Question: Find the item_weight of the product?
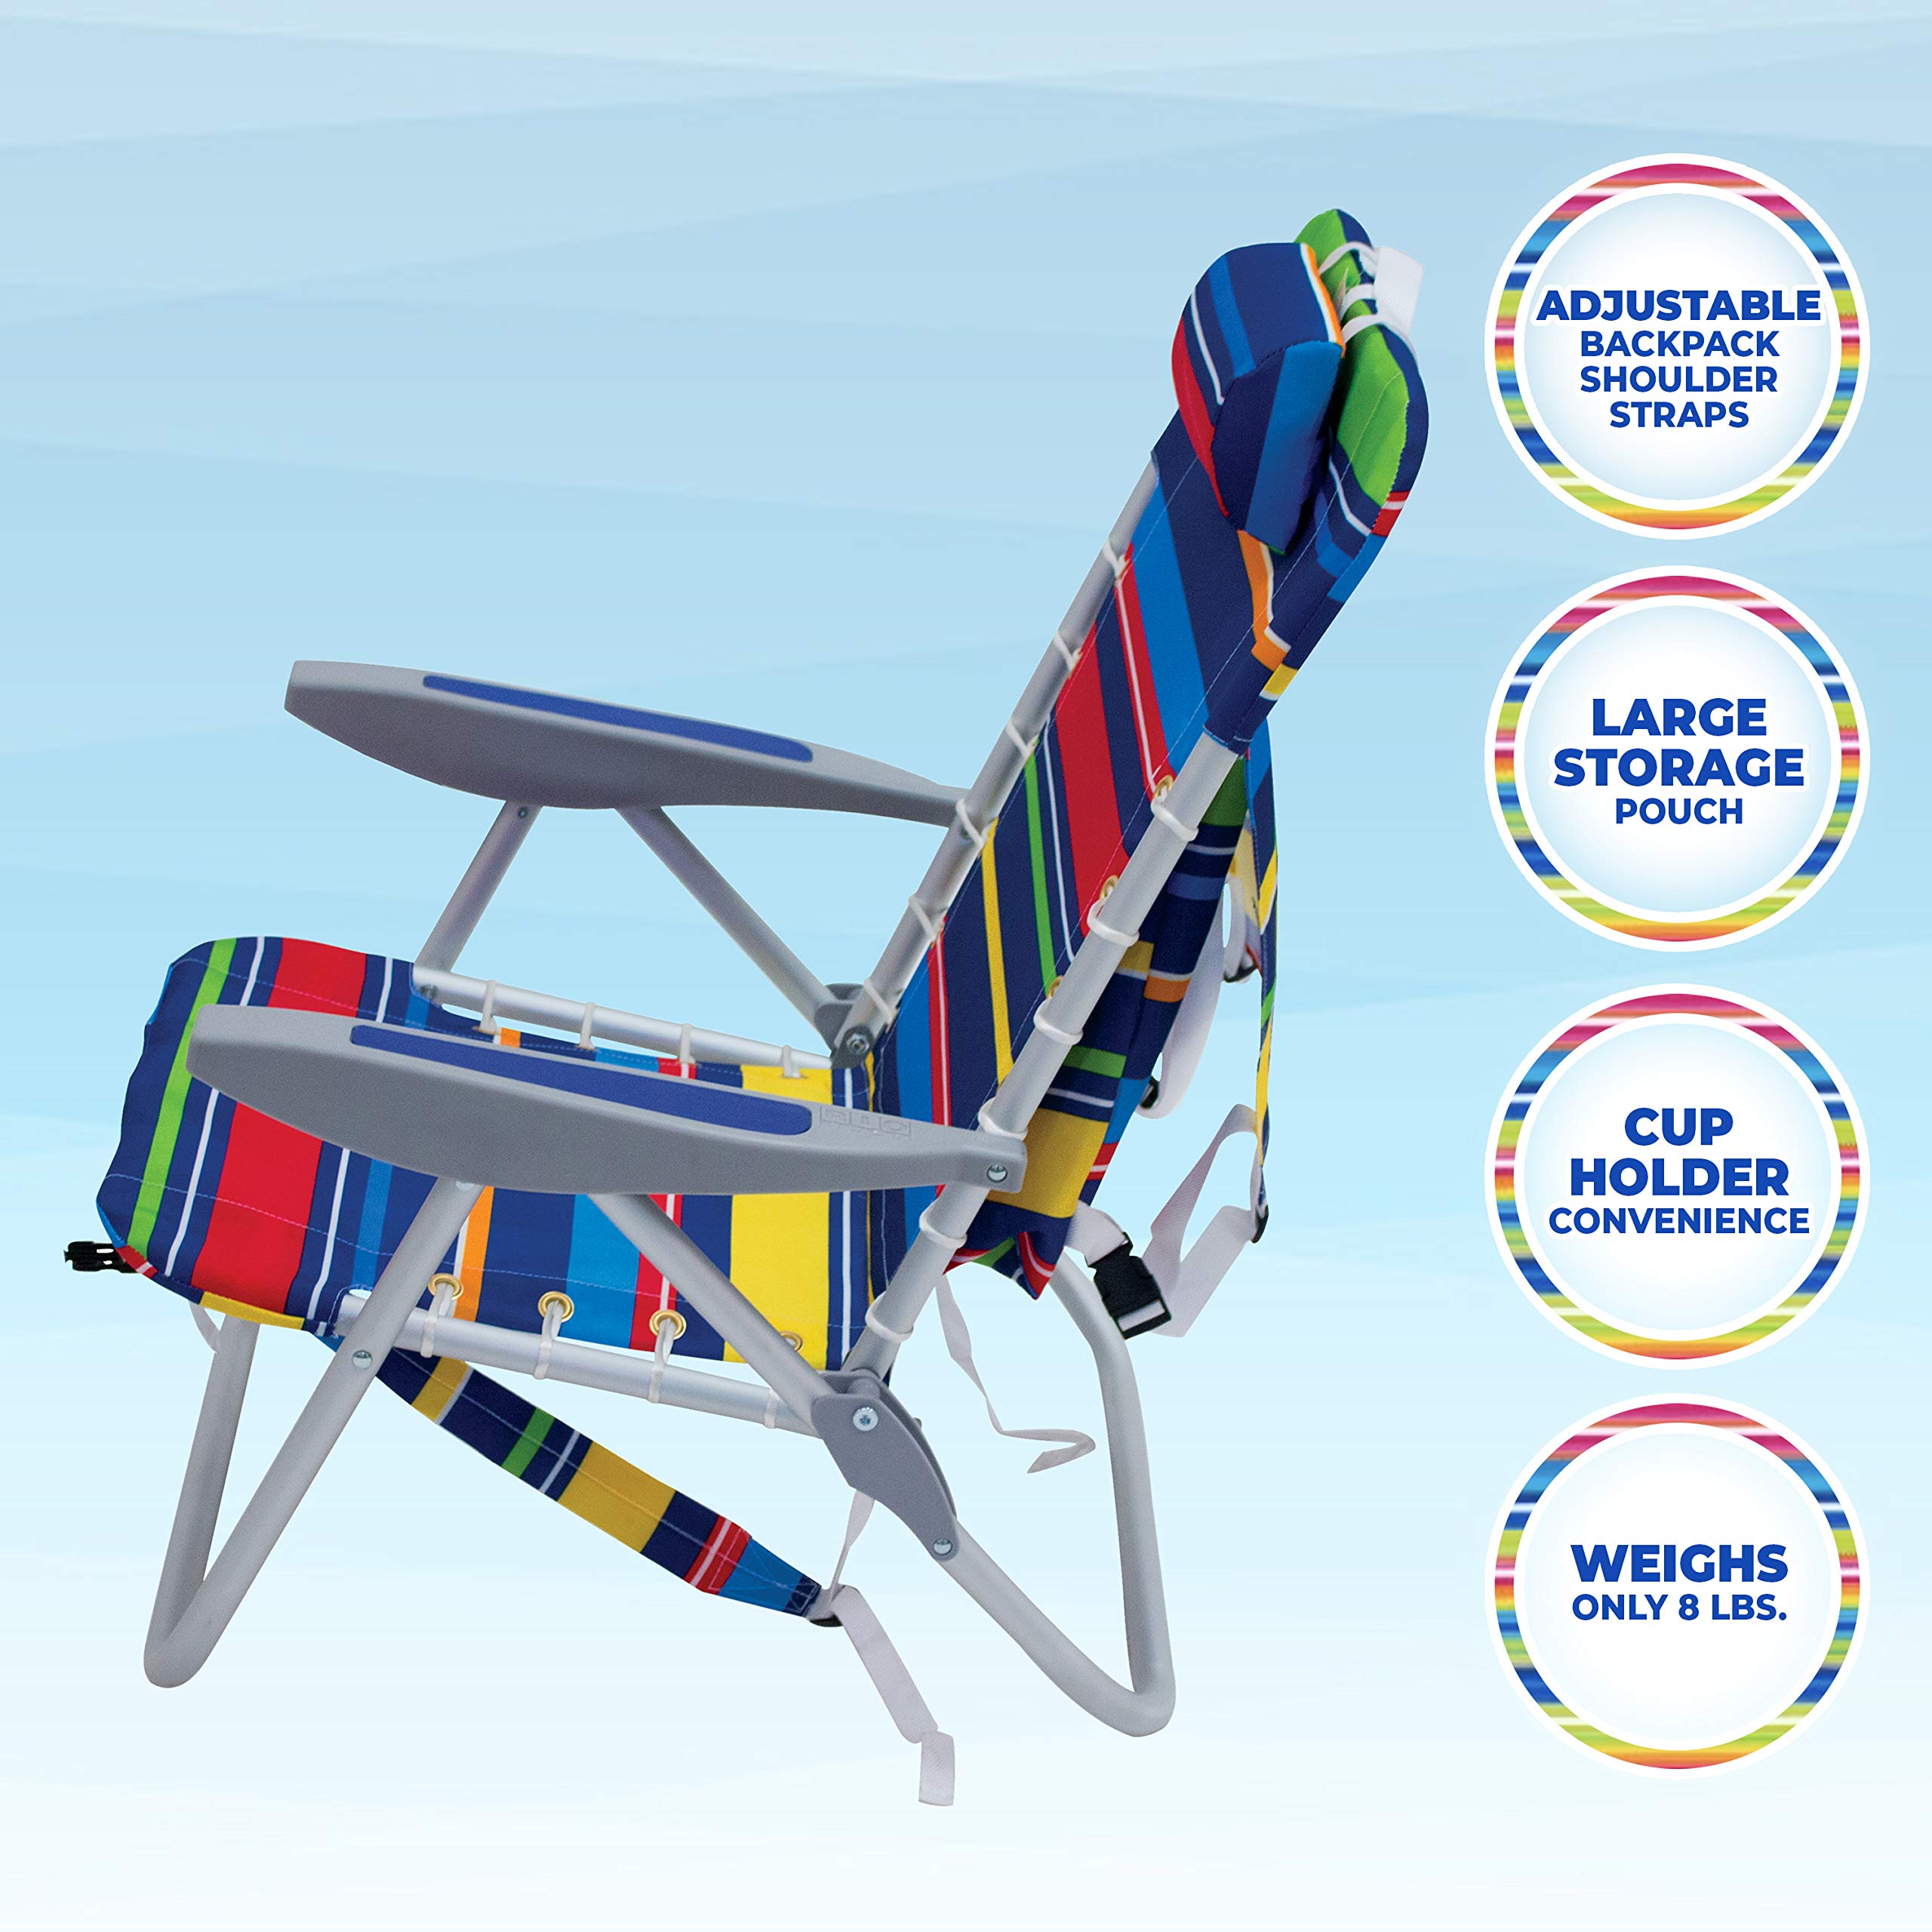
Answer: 8.0 pound